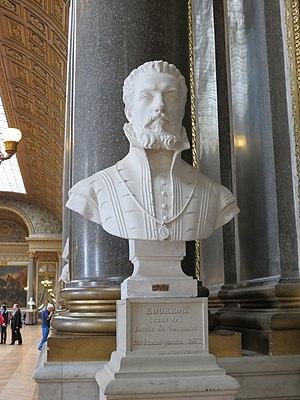
Buste de Jean de Bourbon, comte de Soissons, sculpté par Duseigneur.
La galerie des Batailles est une galerie du musée de l'Histoire de France, située au premier étage de l'aile du Midi du château de Versailles.
Jean de Bourbon, comte de Soissons et d'Enghien était un prince du sang de la maison de Bourbon-Vendôme, une branche cadette de la maison de Bourbon.